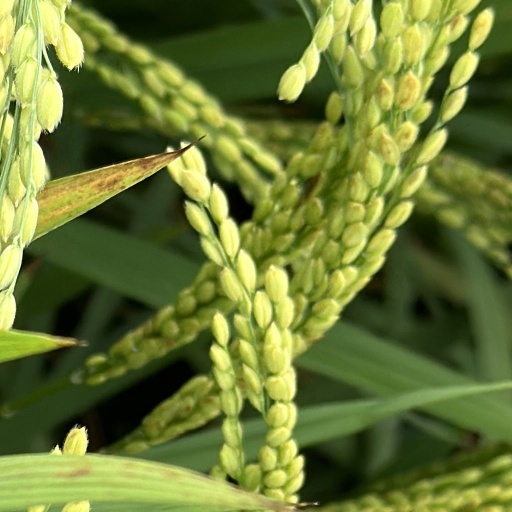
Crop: rice